Sky position (RA, Dec in degrees): 155.48, 20.994
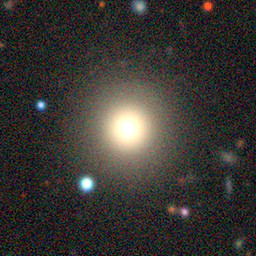
Galaxy morphology: Round Smooth Galaxies